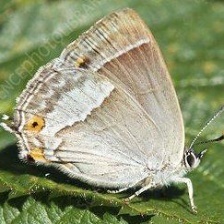
Species: PURPLE HAIRSTREAK